Liverpool Town Hall

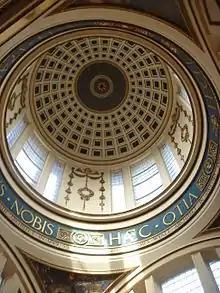
Dome - interior

At the rear of the ground floor in Wyatt's extension is the Council Chamber. This has mahogany-panelled walls and can seat 160 people. Adjacent to the Council Chamber is the Hall of Remembrance. On its wall are panels bearing the names of the military men who lost their lives in the First World War, and eight murals painted by Frank O. Salisbury in 1923.